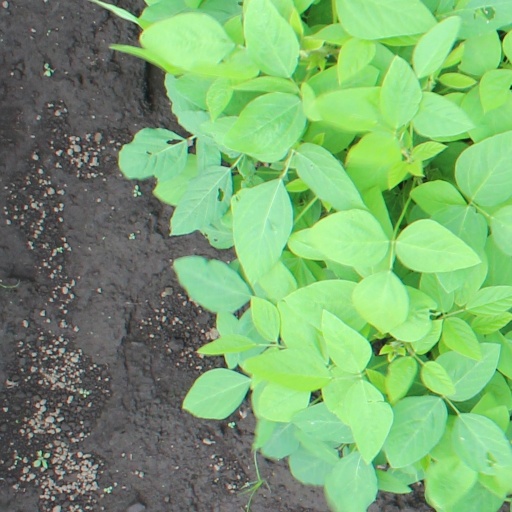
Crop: soybean